List of birds of Cuba

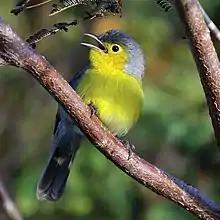
Oriente warbler

The members of this small family are native to the Greater Antilles. They were formerly classified as tanagers (family Thraupidae) but were placed in their own family in 2017.